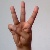
The image shows a hand gesture representing the letter 'W' in Indian Sign Language.